Our Lady of Wisdom Catholic School

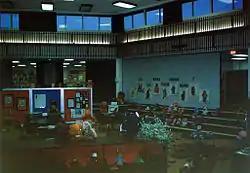
The school library staged for an event circa 1984 to 1986.

In April 1976, The Rt. Hon. John G. Diefenbaker, the 13th Prime Minister of Canada (1957–1963), visited Our Lady of Wisdom School. He spoke to the staff and students and signed a copy of the Canadian Bill of Rights (one of his major accomplishments in office) which was framed and placed on a hallway wall. He shared with the children his hopes and dreams for Canada.